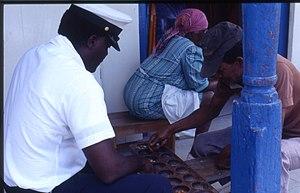
photo réalisée en 1990 par Georges Fabre (agence Fabre Calmus Caraïbes et Tropiques illustration photographique)
L'awalé ou awélé est un jeu de société combinatoire abstrait créé en Afrique.